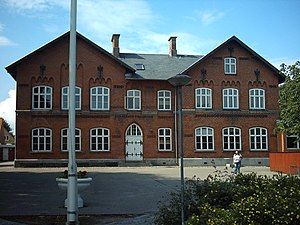
Ærø Friskole
Ærø Friskole
Ærø Friskole er en friskole i Ærøskøbing, Ærø Kommune. Den blev oprettet i 2007, efter nedlæggelsen af Ærøskøbing Skole. I det første skoleår, 07/08 havde friskolen 45 elever.